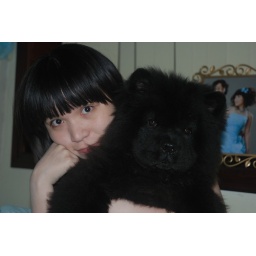
Char Siew, a black chow chow puppy from China. His first few nights in Vietnam :)